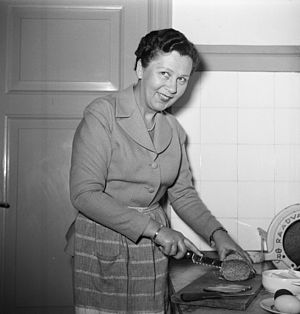
Ella Hedtoft
Ella Hedtoft i hjemmet, 1954
Ella Hedtoft var gift med Hans Hedtoft, der to gange var Danmarks statsminister.